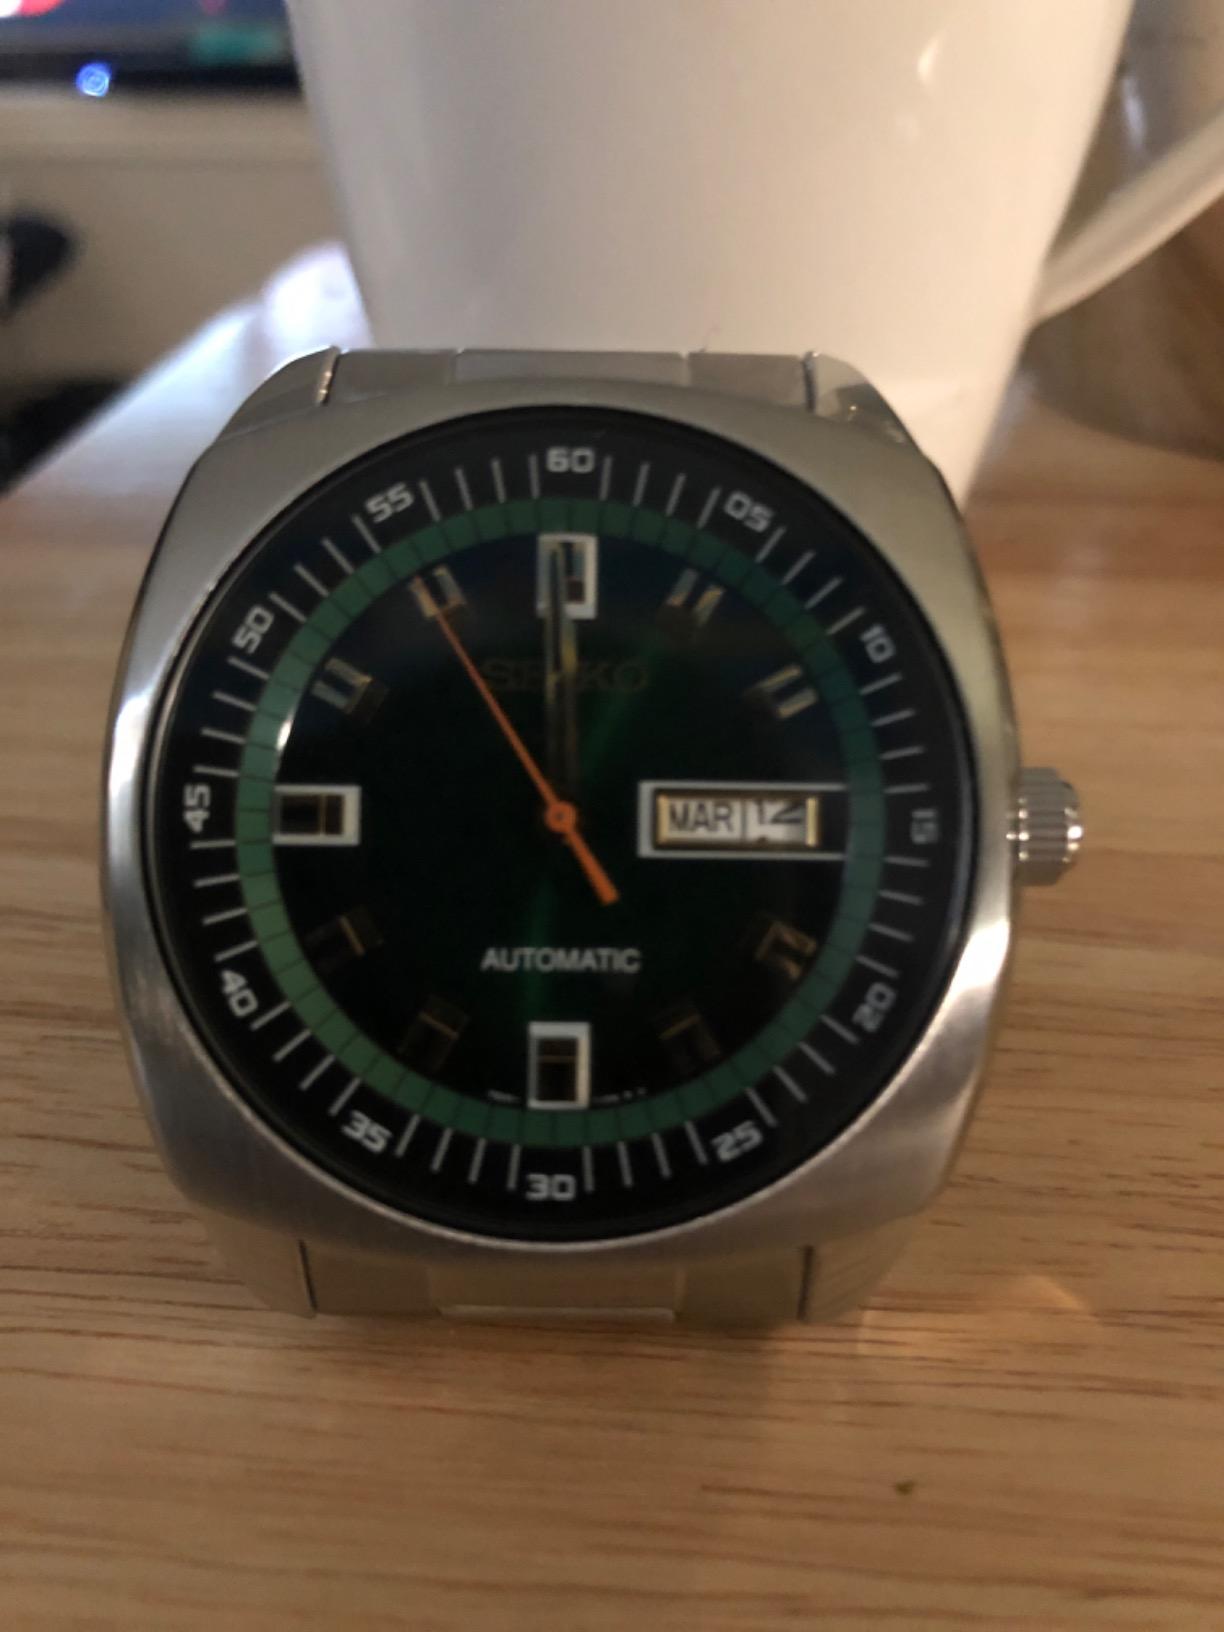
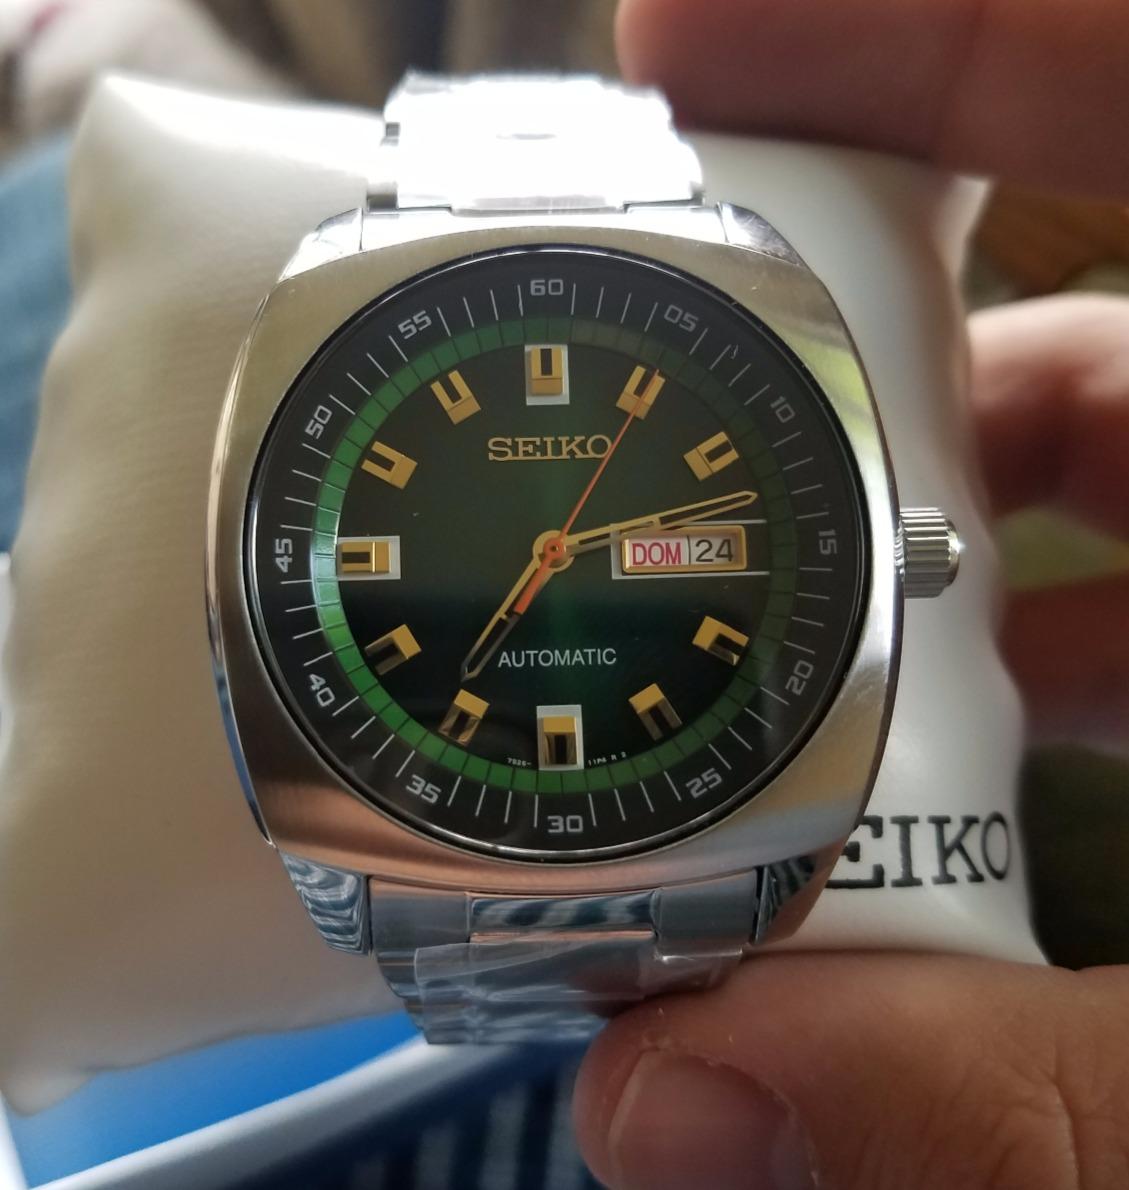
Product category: accessories_watch
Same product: yes